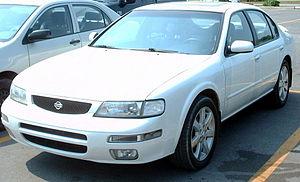
Nissan Maxima est une voiture dont la première génération a été introduite en 1981. C'est une grande routière réservée au marché américain. Elle en est actuellement à sa septième génération.